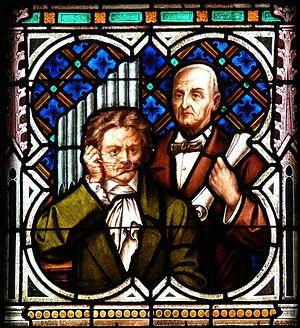
Le Kitzler-Studienbuch [Cahier d'études Kitzler] est un cahier d'exercice autographe d'Anton Bruckner écrit lorsqu'il prenait des cours à Linz, avec le chef d'orchestre et violoncelliste Otto Kitzler. Bruckner, de dix ans son aîné, essayait de compléter ses connaissances dans la forme musicale et l'Instrumentation avec Kitzler, après ses études avec Simon Sechter.
Locus iste, WAB 23, est un motet composé par Anton Bruckner en 1869 pour la dédicace de la chapelle votive de la nouvelle cathédrale de Linz.